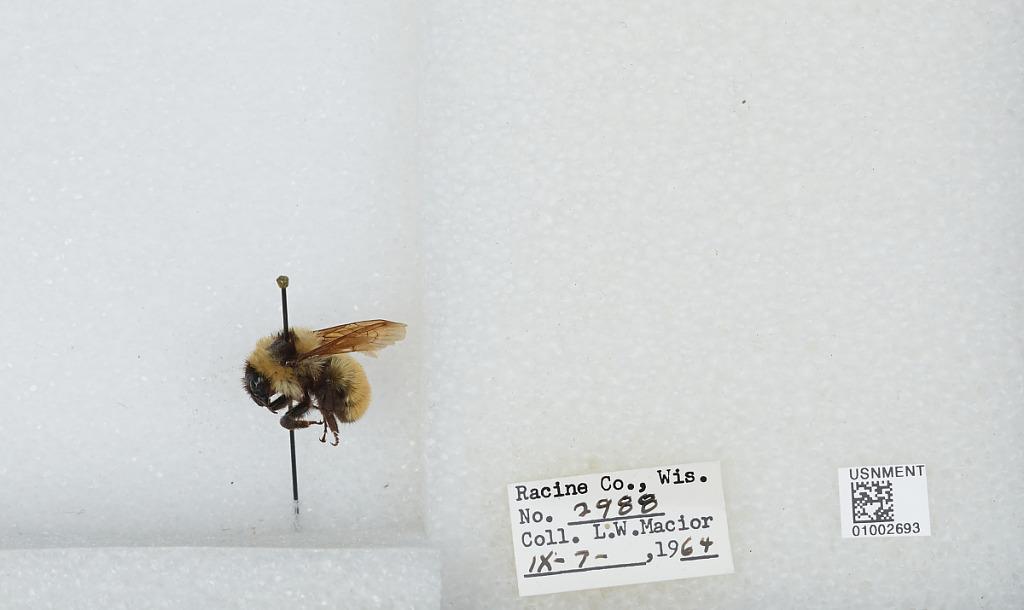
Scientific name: Bombus (Fervidobombus) fervidus fervidus (Fabricius)
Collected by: L. Macior
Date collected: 1964-9-7
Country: United States
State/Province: Wisconsin
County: Racine
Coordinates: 42.78, -87.76